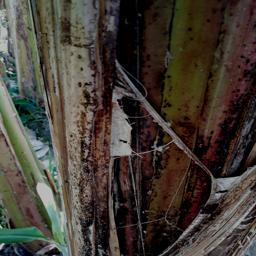
Label: BACTERIAL SOFT ROT